Chūshingura 1/47

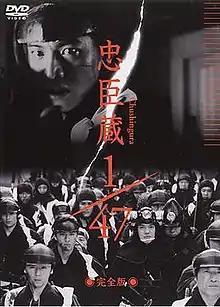

is a 2001 Japanese historical film based on the kabuki tale of the Forty-seven Ronin. The film was made for the Fuji TV Network and was directed by Shunsaku Kawamo.